Mauch Chunk Lake

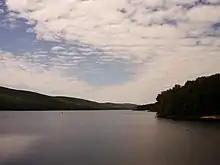
Mauch Chunk Lake

The Mauch Chunk Lake a reservoir in Jim Thorpe, Pennsylvania created by damming the White Bear Creek designed by the United States Army Corps of Engineers in early 1972. Constructed as a high earthen dam long and holds a reservoir. It was officially opened in the summer of 1974, at a cost of $3 million dollars, which would be $18 million in today's money. It was commissioners Agnes T. McCartney and Rep. Daniel Flood who oversaw the venture. The lake is part of Mauch Chunk Lake Park.